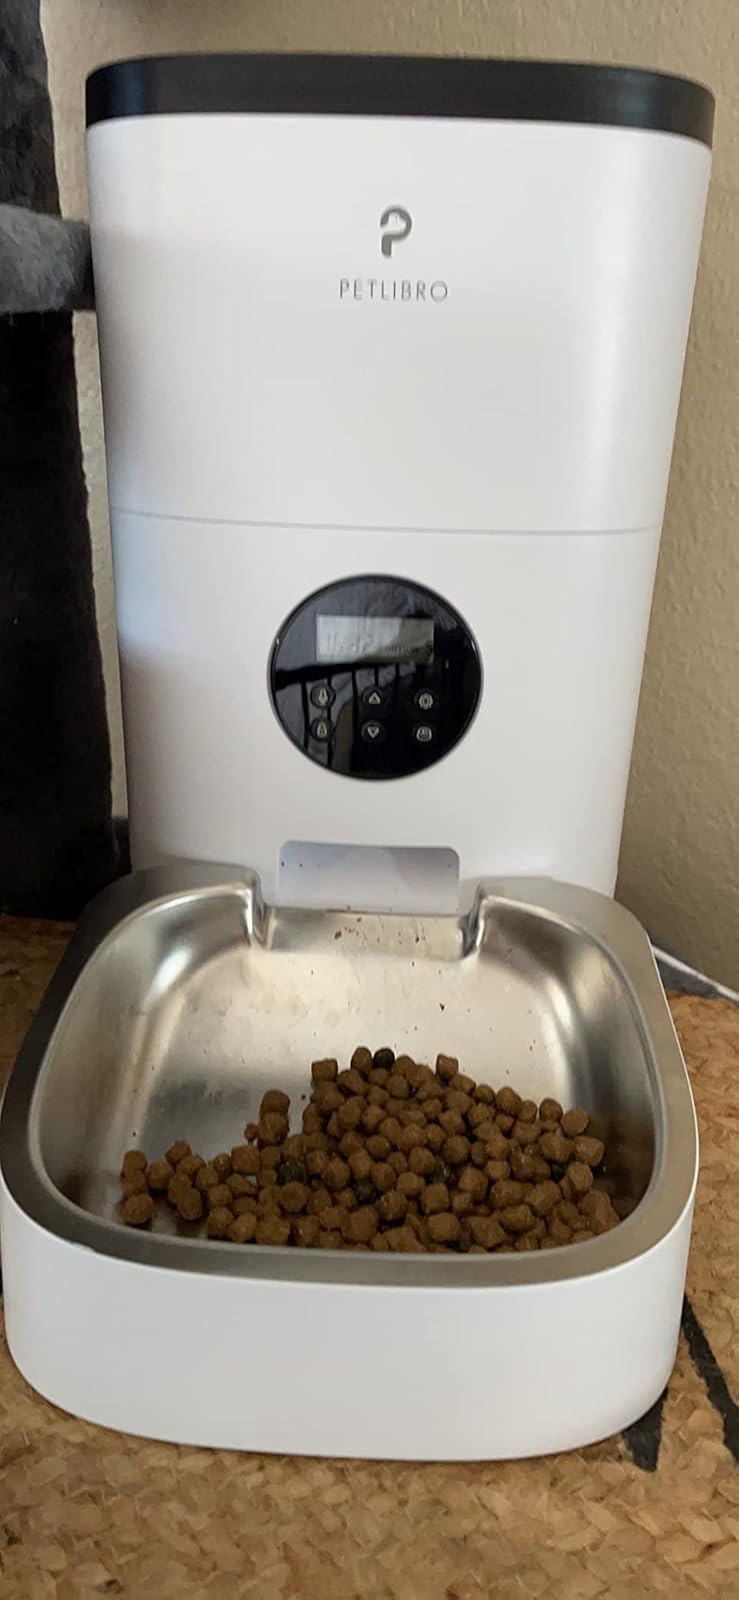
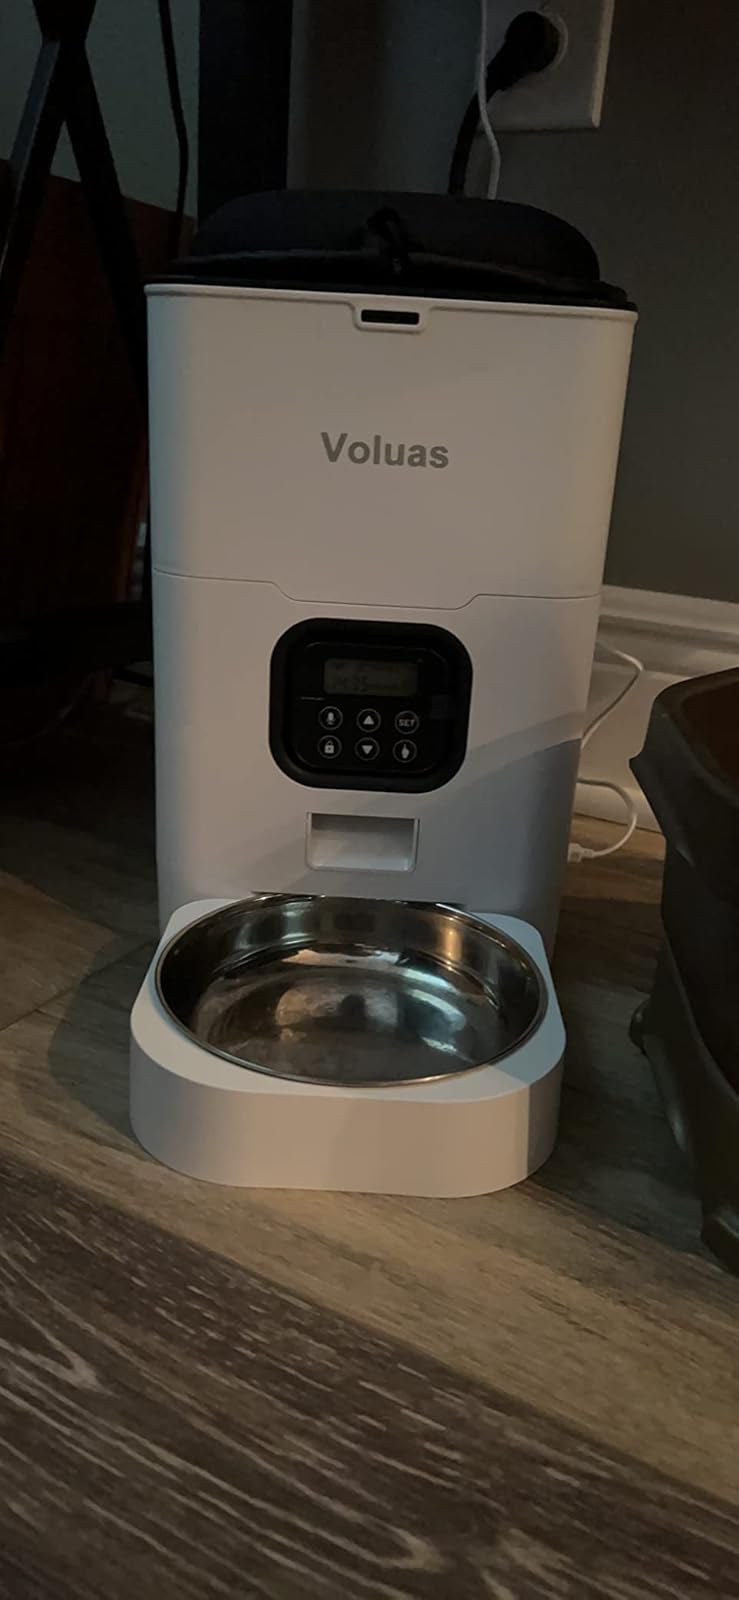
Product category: items_feeder
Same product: no